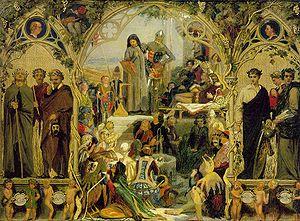
Les Saisons est un ouvrage en vers de James Thomson. Publié chez John Millan en 1730, il a fait ensuite l'objet de plusieurs modifications parues successivement en 1744 et en 1746 sous les auspices d'Andrew Millar et G. Strahan ou encore de Robert Bell.